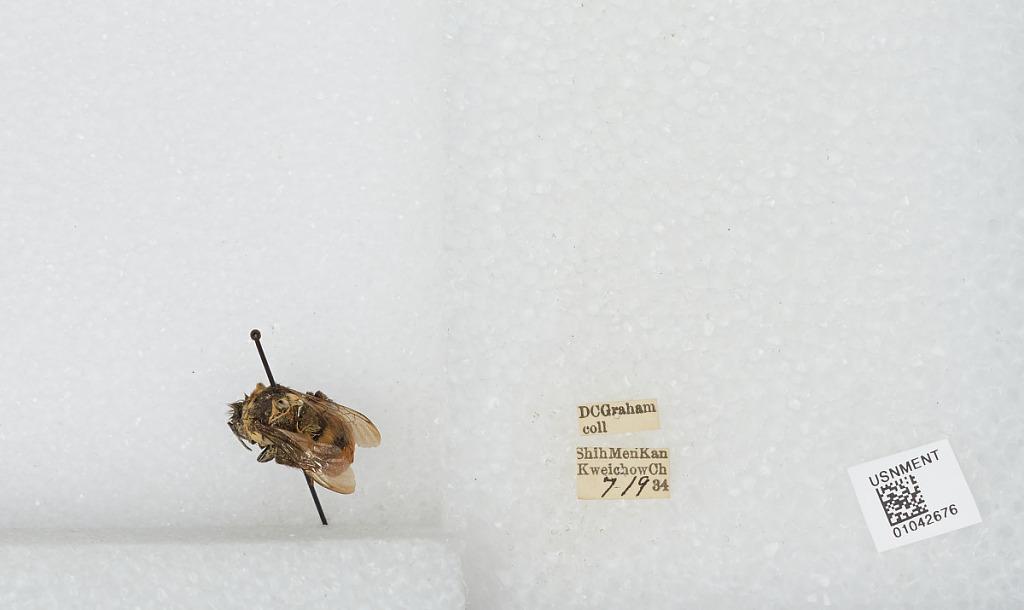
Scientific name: Bombus sp.
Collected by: D. Graham
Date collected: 1934-7-19
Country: China
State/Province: Guizhou Sheng
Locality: Shimenkan